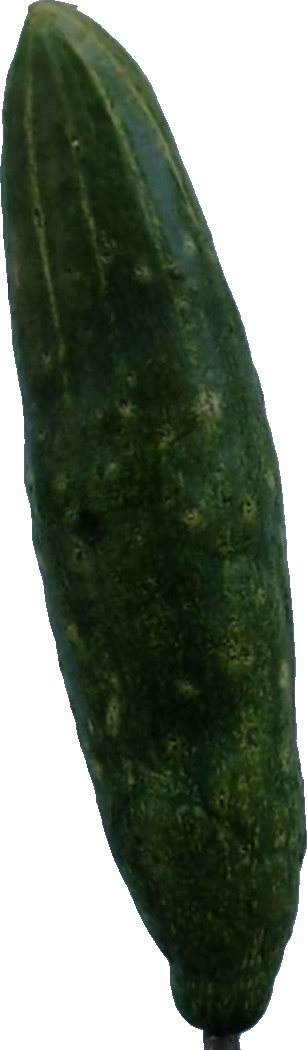
Label: cucumber_3